Cardiff Arena

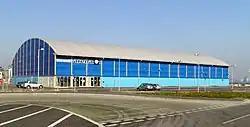

Cardiff Arena, also known as Cardiff Bay Ice Arena and by ice hockey fans as the Big Blue Tent, was a temporary ice rink at Cardiff International Sports Village in Cardiff Bay, Cardiff, Wales. It had a capacity of 2,500 for ice hockey and was home to the Cardiff Devils after leaving the Wales National Ice Rink which was being demolished to make way for a John Lewis department store.